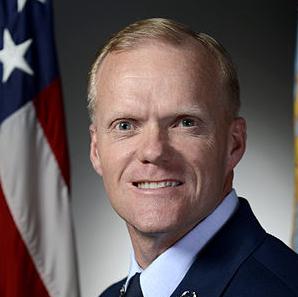
Age: 47